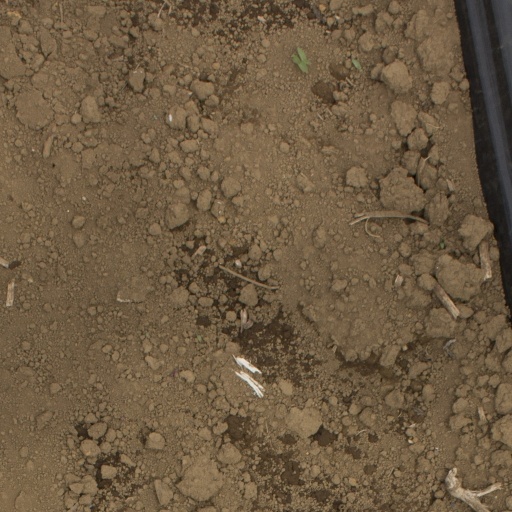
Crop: Jerusalem artichoke